2020 World Snooker Championship

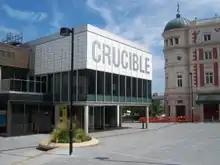
The main draw of the tournament was played at the Crucible Theatre in Sheffield, England.

The tournament was scheduled to take place between 18 April and 4 May 2020 in Sheffield, England, but was postponed to between 31 July and 16 August as a result of the COVID-19 pandemic. The event featured a 32-player main draw that was contested at the Crucible Theatre, as well as a 128-player qualifying draw played at the English Institute of Sport. Qualifying was originally due to take place from 8 to 15 April but was also delayed, eventually taking place from 21 to 28 July 2020 and finishing three days prior to the start of the main draw. In May 2019, the World Snooker Tour announced the event's qualifying format would be changed from the previous year, with seeding given to players with a higher ranking, and played over four rounds instead of three. The tournament was the last of 17 ranking events in the 2019–20 season on the World Snooker Tour. This was the 44th consecutive year that the tournament had been held at the Crucible, and the 52nd successive world championship to be contested through the modern knockout format. The tournament was sponsored by sports betting company Betfred, as it had been since 2015.